Paragould Downtown Commercial Historic District

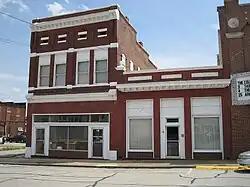

The Paragould Downtown Commercial Historic District encompasses the historic central business district of Paragould, Arkansas. The city was organized in 1882 around the intersection of two railroad lines, which lies in the southwestern portion of this district. The main axes of the district are Court and Pruett Streets, extending along Court from 3½ Street to 3rd Avenue, and along Court from King's Highway to Highland Street, with properties also on adjacent streets. Prominent in the district are the 1888 Greene County Courthouse, built during the city's first major growth spurt. Most of the district's buildings are one and two stories in height, and of masonry (mainly brick) construction. The National Bank of Commerce Building at 200 S. Pruett is a notable example of limestone construction, and of Classical Revival styling found in some of the buildings put up during the city's second major growth period in the 1920s.